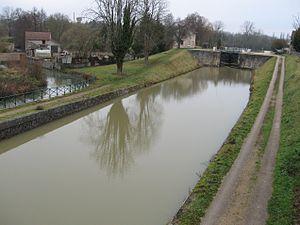
Canal de Briare et la rivière Trézée à Ouzouer-sur-Trézée, Loiret, France. La Trézée est à gauche. Photo prise du haut du pont à l'extrémité sud de la Rue Grande, vue vers le nord et vers l'amont.
Ouzouer-sur-Trézée est une commune française, située dans le département du Loiret en région Centre-Val de Loire.
La Trézée est une rivière française des départements de l'Yonne et du Loiret, en Bourgogne-Franche-Comté et Centre-Val de Loire, et un affluent en rive droite de la Loire.